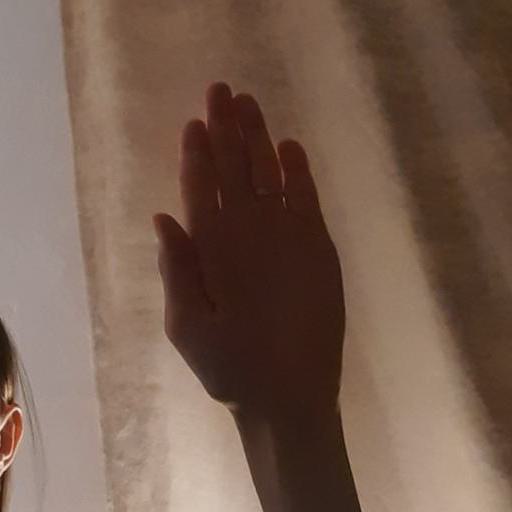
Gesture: stop